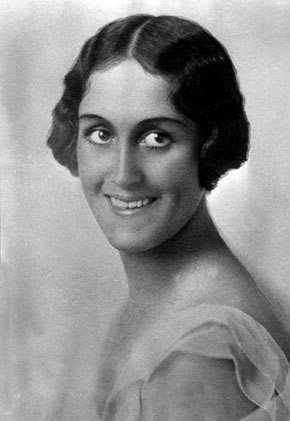
อัสปาซียา มาโนส

| title = เจ้าหญิงแห่งกรีซและเดนมาร์ก
| image = Aspasia Manos 2.jpg
| name = อัสปาซียา มาโนส
| succession = รายพระนามคู่อภิเษกสมรสในพระมหากษัตริย์กรีซ|พระราชชายาในพระมหากษัตริย์แห่งชาวเฮเลนส์
| reign = 17 พฤศจิกายน ค.ศ. 1919 – 25 ตุลาคม ค.ศ. 1920
| consort = yes
| death_style = สิ้นพระชนม์
| birth_place = เอเธนส์ ราชอาณาจักรกรีซ
| death_place = เวนิส ประเทศอิตาลี
| father1 = เปรตรอส มาโนส
| mother1 = มารีอา อาร์จีโลปูโลส
| spouse = พระเจ้าอาเลกซันโดรสแห่งกรีซ
| issue-type = พระธิดา
| issue = สมเด็จพระราชินีอเล็กซันดราแห่งยูโกสลาเวีย
| dynasty = ราชวงศ์ชเลสวิช-ฮ็อลชไตน์-เซอเนอร์ปอร์-กลึคส์บวร์ค|กลึคส์บวร์ค
เจ้สหญิงอัสปาซียาแห่งกรีซและเดนมาร์ก พระนามเดิม อัสปาซียา มาโนส ( ประสูติ 4 กันยายน ค.ศ. 1896 ณ เอเธนส์|กรุงเอเธนส์ ประเทศกรีซ – สิ้นพระชนม์ 7 สิงหาคม ค.ศ. 1972 ณ เวนิส|เมืองเวนิส ประเทศอิตาลี) พระราชชายาในพระเจ้าอาเลกซันโดรสแห่งกรีซ เนื่องด้วยเกิดการขัดแย้งกันจากการอภิเษกสมรสของเธอ หลังจากการสวรรคตของพระสวามี เธอจึงมีอิสริยยศเป็นเพียง "เจ้าหญิงแห่งกรีซและเดนมาร์ก"มีพระยศที่ เจ้าหญิงแห่งกรีซและเดนมาร์ก ที่สถาปนาภายหลังการสวรรคตของพระภัสดา ไม่ใช่ที่ตำแหน่งเจ้าหญิงพระราชชายาฯ และเธอมิได้รับอิสริยยศเป็น "สมเด็จพระราชินีแห่งกรีซ"
==พระประวัติ==
อัสปาซียา มาโนส เป็นธิดาของพันเอกเปตรอส มาโนส กับนางมารีอา อาร์จีโรปูโลส โดยต้นตระกูลของเธอสืบเชื้อสายมาจากตระกูลฟานาริโอต์ () ซึ่งเป็นชาวกรีกจากอิสตันบูล|เมืองคอนสแตนตินโนเปิล ต้นตระกูลของเธอสืบเชื้อสายวลัคและกรีกจากคาบสมุทรบอลข่าน โดยเฉพาะในพื้นที่ราชรัฐดานูบ รวมไปถึงเปลาปอนเนสและคอนสแตนตินโนเปิล Ancestors of Aspasia Manos
ตระกูลของเธอบางส่วนได้เป็นผู้นำสงครามการเรียกร้องอิสรภาพของกรีก และบางส่วนเป็นผู้นำของกลุ่มเฮลเลนิกที่อาศัยในเมืองคอนสแตนตินโนเปิลซึ่งขณะนั้นถูกปกครองโดยจักรวรรดิออตโตมัน และบางส่วนก็ได้เป็นเจ้าในแถบจังหวัดดานูบ เธอจึงเป็นหนึ่งในอภิชนาธิปไตย|ครอบครัวอภิชนาธิปไตยตระกูลหนึ่งของกรีซ และเธอจึงได้เป็นพระวรราชชายาในพระเจ้าอาเลกซันโดรสแห่งกรีซ กษัตริย์แห่งกรีซ แต่เธอก็ไม่ได้รับตำแหน่งอันสูงศักดิ์ในพระราชวงศ์เลย
นอกจากนี้อีเลียนา มาโนส (เกิดในปี ค.ศ. 1971) พระญาติวงศ์ของพระองค์ ได้เสกสมรสกับ เจ้าชายชาลส์ หลุยส์ ดยุกแห่งชาร์ท
==อภิเษกสมรส==
เมื่อวันที่ 4 พฤศจิกายน ค.ศ. 1919 เธอได้และพระเจ้าอาเลกซันโดรสแห่งกรีซ ได้อภิเษกสมรสกันตามกฎหมายแต่เป็นการลับ การแต่งงานของทั้งคู่ถือเป็นเรื่องที่ไม่สมควร ด้วยเหตุนี้ทั้งสองจึงได้เสด็จไปประทับด้วยกันในปารีส|กรุงปารีส ด้วยเหตุที่เธอไม่มีอิสริยยศเป็นสมเด็จพระราชินี เธอจึงเป็นที่รู้จักกันในนามของ "มาดามมาโนส" ทั้งที่เธออภิเษกแล้วก็ตาม แต่หลังจากการอภิเษกสมรสได้ไม่นานพระเจ้าอาเลกซันโดรสแห่งกรีซก็เสด็จสวรรคต พระเจ้ากอนสตันดีโนสที่ 1 แห่งกรีซ จึงได้เสด็จนิวัติกลับมาจากการลี้ภัย มาครองราชย์ต่อจากพระราชโอรสที่สวรรคตไปภายในเดือนนั้นเอง และปฏิบัติหน้าที่การปกครองต่อจากพระโอรสต่อไป และหมายความว่า การอภิเษกสมรสของพระโอรสและเธอนั้นไม่ได้รับการยินยอมจากพระราชบิดา ถือเป็นเรื่องที่ผิดกฎหมาย การอภิเษกที่ถือเป็นโมฆะ และพระโอรส-ธิดาที่จะประสูติการเบื้องหน้าที่เกิดหลังจากการมรณกรรมจะถือเป็นบุตรนอกกฎหมาย
ส่วนเจ้าหญิงโซเฟียแห่งปรัสเซีย|สมเด็จพระราชินีโซเฟียแห่งกรีซ ได้ออกกฎมณเทียรบาลในเดือนกรกฎาคม ค.ศ. 1922 ให้บุคคลที่จะสามารถขึ้นครองราชย์เป็นพระมหากษัตริย์ต้องอภิเษกสมรสกับเจ้าหญิงที่มีพื้นฐานมาจากพระบรมวงศานุวงศ์พระราชวงศ์เท่านั้น กฎที่ออกมานี้มีผลย้อนหลังด้วย เพราะฉะนั้นพระเจ้ากอนสตันดีโนสที่ 1 แห่งกรีซ จึงได้มีพระบรมราชโองการออกพระราชกฤษฎีกาฉบับวันที่ 10 กันยายน ค.ศ. 1922 ในกรณีของพระเจ้าอาเลกซันโดรส กับอัสปาเซีย ต่อแต่นี้ไปเธอและพระราชโอรส-ธิดา จะมีพระอิสริยยศเป็น "เจ้าหญิงแห่งกรีซและเดนมาร์ก" ในระดับ "Royal Highness" ซึ่งคำนำหน้าพระนามถือเป็นเรื่องปกติในพระราชวงศ์กรีซ ซึ่งเป็นสาขาของพระราชวงศ์เดนมาร์ก
==ประสูติกาลพระราชธิดา==
หลังจากการสวรรคตของพระสวามี อัสปาเซียได้ให้ประสูติกาลพระราชธิดา พระนามว่า สมเด็จพระราชินีอเล็กซันดราแห่งยูโกสลาเวีย|เจ้าหญิงเล็กซานดราแห่งกรีซและเดนมาร์ก ที่เมืองตาตอย เมื่อวันที่ 25 มีนาคม ค.ศ. 1921 เมื่อพระราชธิดาเจริญวัยขึ้น ก็ได้อภิเษกสมรสกับสมเด็จพระเจ้าปีเตอร์ที่ 2 แห่งยูโกสลาเวีย
อย่างไรก็ตามอัสปาเชีย มาโนส ก็เป็นพระมารดาในพระราชธิดาแห่งราชวงศ์ชเลสวิช-ฮ็อลชไตน์-เซอเนอร์ปอร์-กลึคส์บวร์ค|ราชวงศ์กลึคส์บวร์คสายกรีซ ที่มีเชื้อสายกรีกเช่นเดียวพระราชวงศ์อื่นในยุโรปช่วงคริสต์ศตวรรษที่ 20 ขณะที่ราชวงศ์กลึคส์บวร์คส่วนใหญ่มีเชื้อสายเยอรมัน
หลังจากพระราชธิดาอเล็กซานดราได้อภิเษกสมรสแล้ว พระราชธิดาและพระชามาดา (ลูกเขย) ได้มีปัญหาสุขภาพ การเงิน ครอบครัว อัสปาเซียจึงทำหน้าที่อภิบาลพระนัดดา อาเล็กซานดาร์ การาจอร์เจวิช|เจ้าฟ้าชายอเล็กซานเดอร์ มกุฎราชกุมารแห่งยูโกสลาเวีย พระองค์มีความปลื้มปิติที่ยังมีพระชนม์ทันได้เห็นพระนัดดาอเล็กซานเดอร์อภิเษกสมรสกับเจ้าหญิงมารีอา ดา กลอเรีย ดัสเชสแห่งเซกอร์เบ|มาเรีย ดา กลอเรียแห่งออร์เลออง-บรากันซา
==สิ้นพระชนม์==
เจ้าหญิงอัสปาซียาแห่งกรีซและเดนมาร์ก สิ้นพระชนม์เมื่อวันที่ 7 สิงหาคม ค.ศ. 1972 ณ เวนิส|เมืองเวนิส ประเทศอิตาลี สิริพระชนมายุได้ 75 ปี ซึ่งแต่เดิมได้ทำการฝังพระศพที่เกาะซานมีเกเลใกล้กับเมืองเวนิส ต่อมาได้มีการนำพระศพของพระองค์ไปฝัง ณ สุสานหลวงตาตอยใกล้กับเดเกเลีย () ซึ่งตั้งอยู่ทางตอนเหนือของกรุงเอเธนส์ประมาณ 23 กิโลเมตร
==ลำดับพระตระกูล==
== เชิงอรรถ ==
==อ้างอิง==
หมวดหมู่:บุคคลจากเอเธนส์
หมวดหมู่:ราชวงศ์กลึคส์บวร์ค